Spleen

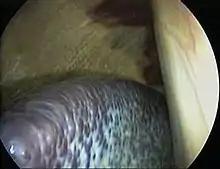
Laparoscopic view of a horse's spleen (the purple and grey mottled organ)

In cartilaginous and ray-finned fish, the spleen consists primarily of red pulp and is normally somewhat elongated, as it lies inside the serosal lining of the intestine. In many amphibians, especially frogs, it has the more rounded form and there is often a greater quantity of white pulp.